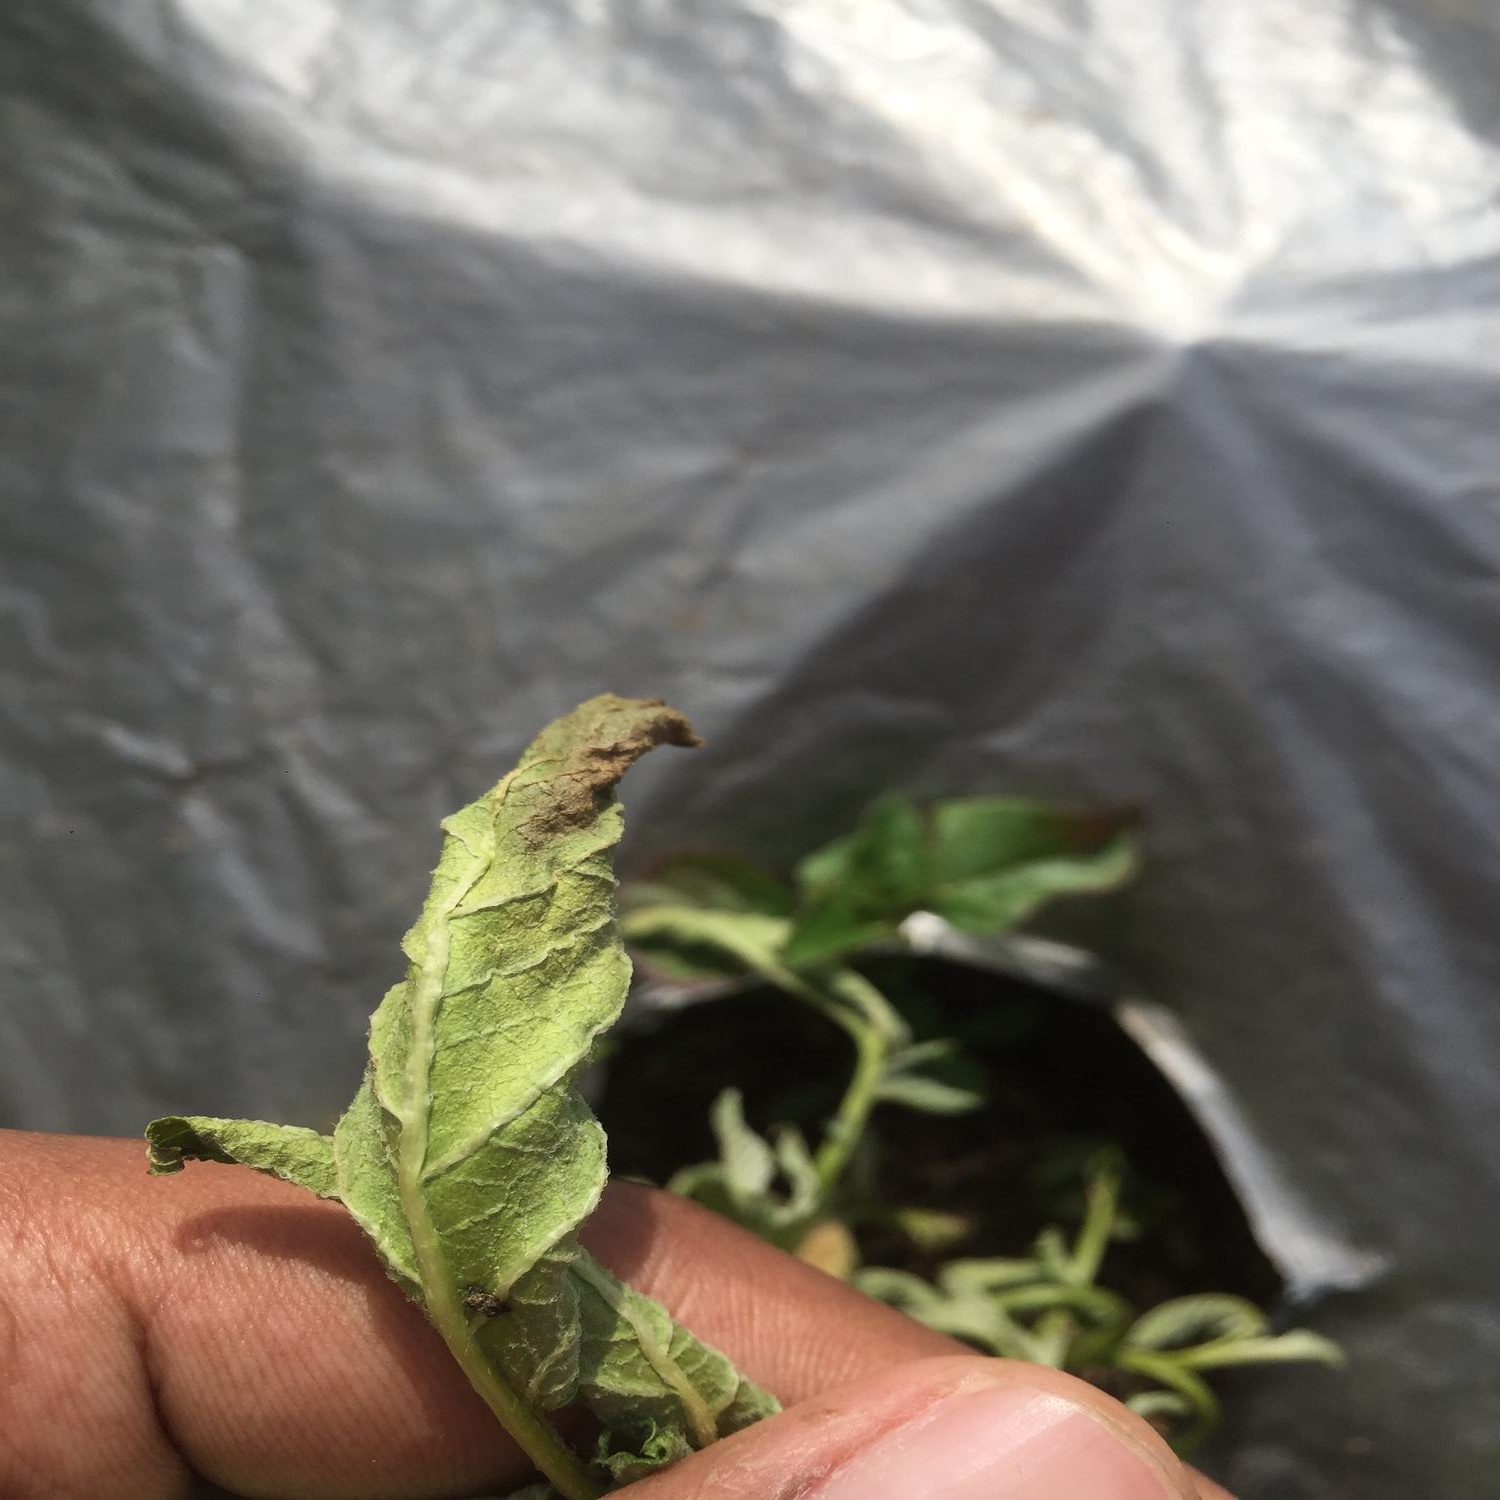
Etiqueta: Pudricion_Parda